Barood (1976 film)

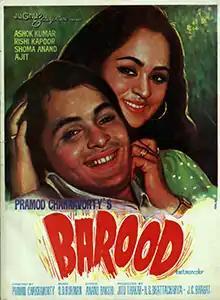
Poster

 is a 1976 Indian Hindi-language action crime film directed by Pramod Chakravorty, with screenplay by Sachin Bhowmick and dialogues by Ahsan Rizvi. It stars Ashok Kumar, Rishi Kapoor, Shoma Anand, Ajit and Reena Roy in leading roles, with Dharmendra and Hema Malini in guest appearances. The film was shot in several foreign locations, including Las Vegas, New York, Paris, Madrid and Geneva.